Cel

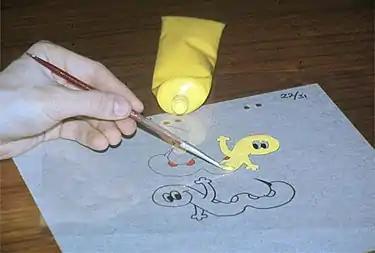
Painting with acrylic paint on the reverse side of an already inked cel.

Generally, the characters are drawn and painted on cels and laid over a static background painting or drawing. This reduces the number of times an image has to be redrawn and enables studios to split up the production process to different specialised teams. Using this assembly line way to animate has made it possible to produce films much more cost-effectively. The invention of the technique is generally attributed to Earl Hurd, who patented the process in 1914.